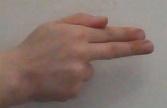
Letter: ghain